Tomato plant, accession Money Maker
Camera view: bottom (45 deg); turntable rotation: 270 degrees
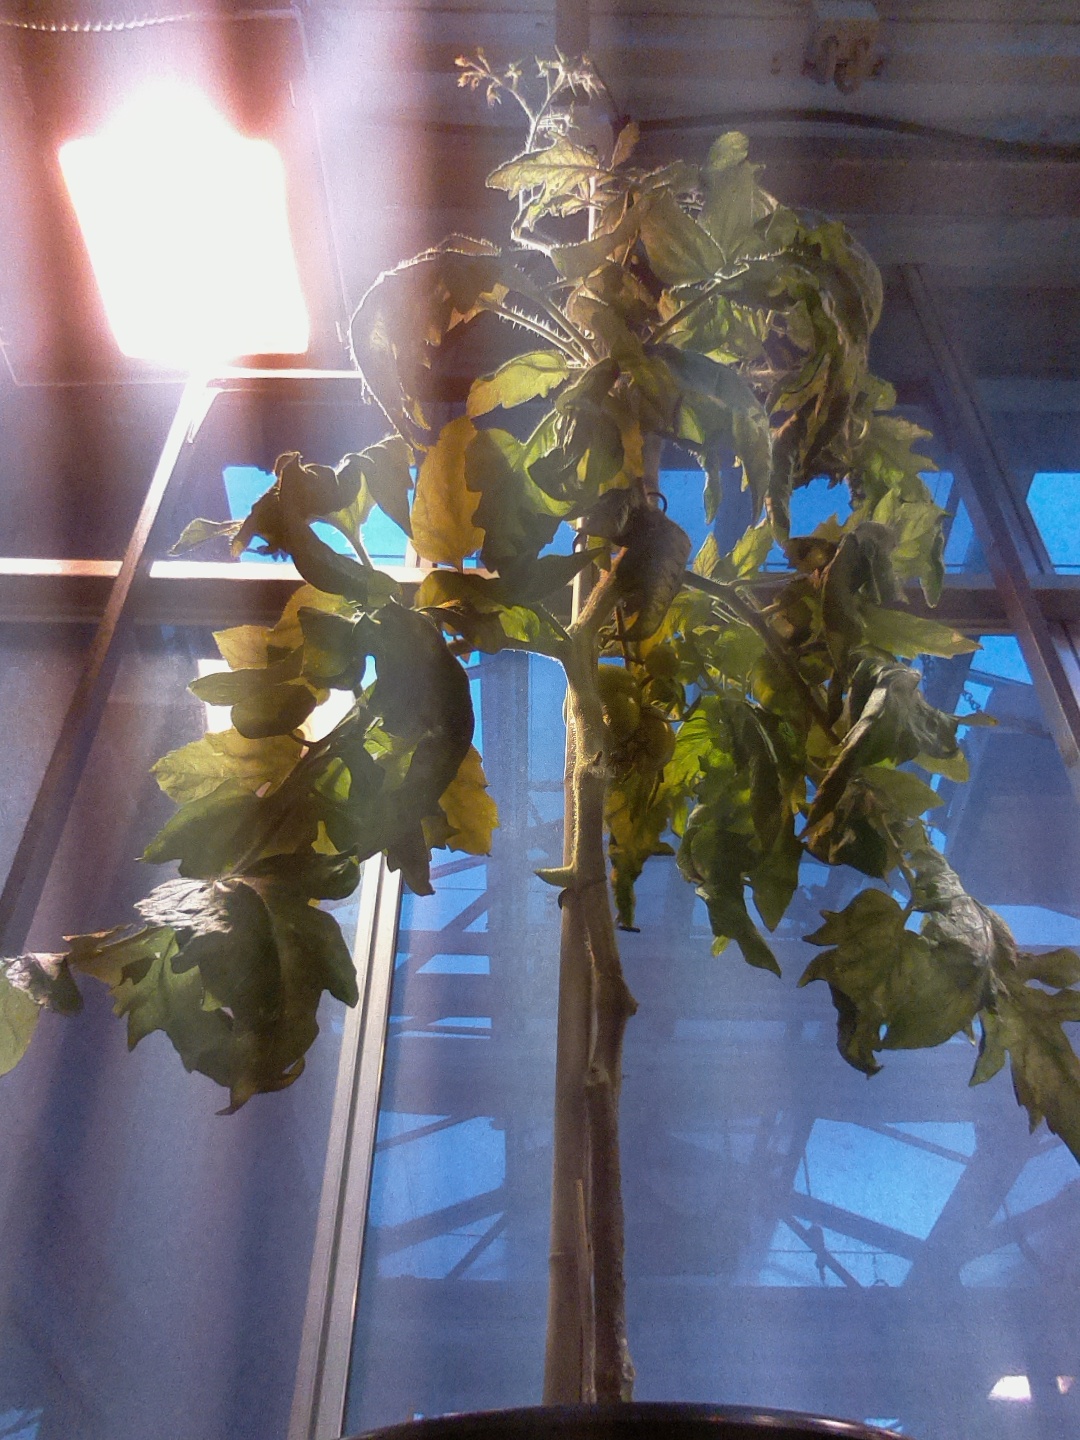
BBCH growth stage 75: 50%-60% of final fruit size